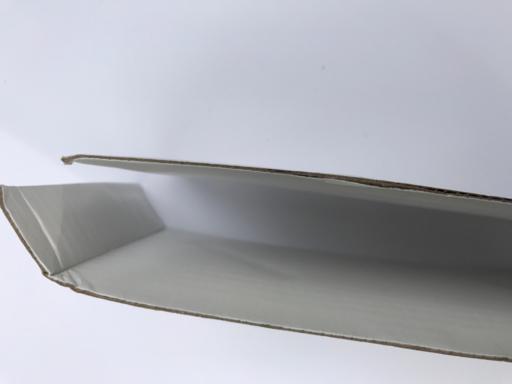
Label: cardboard